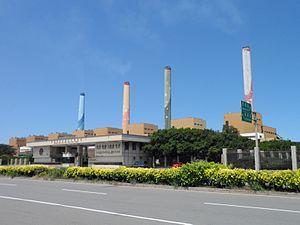
Le secteur de l'énergie à Taiwan est presque entièrement dépendant des importations d'agents énergétiques importés.